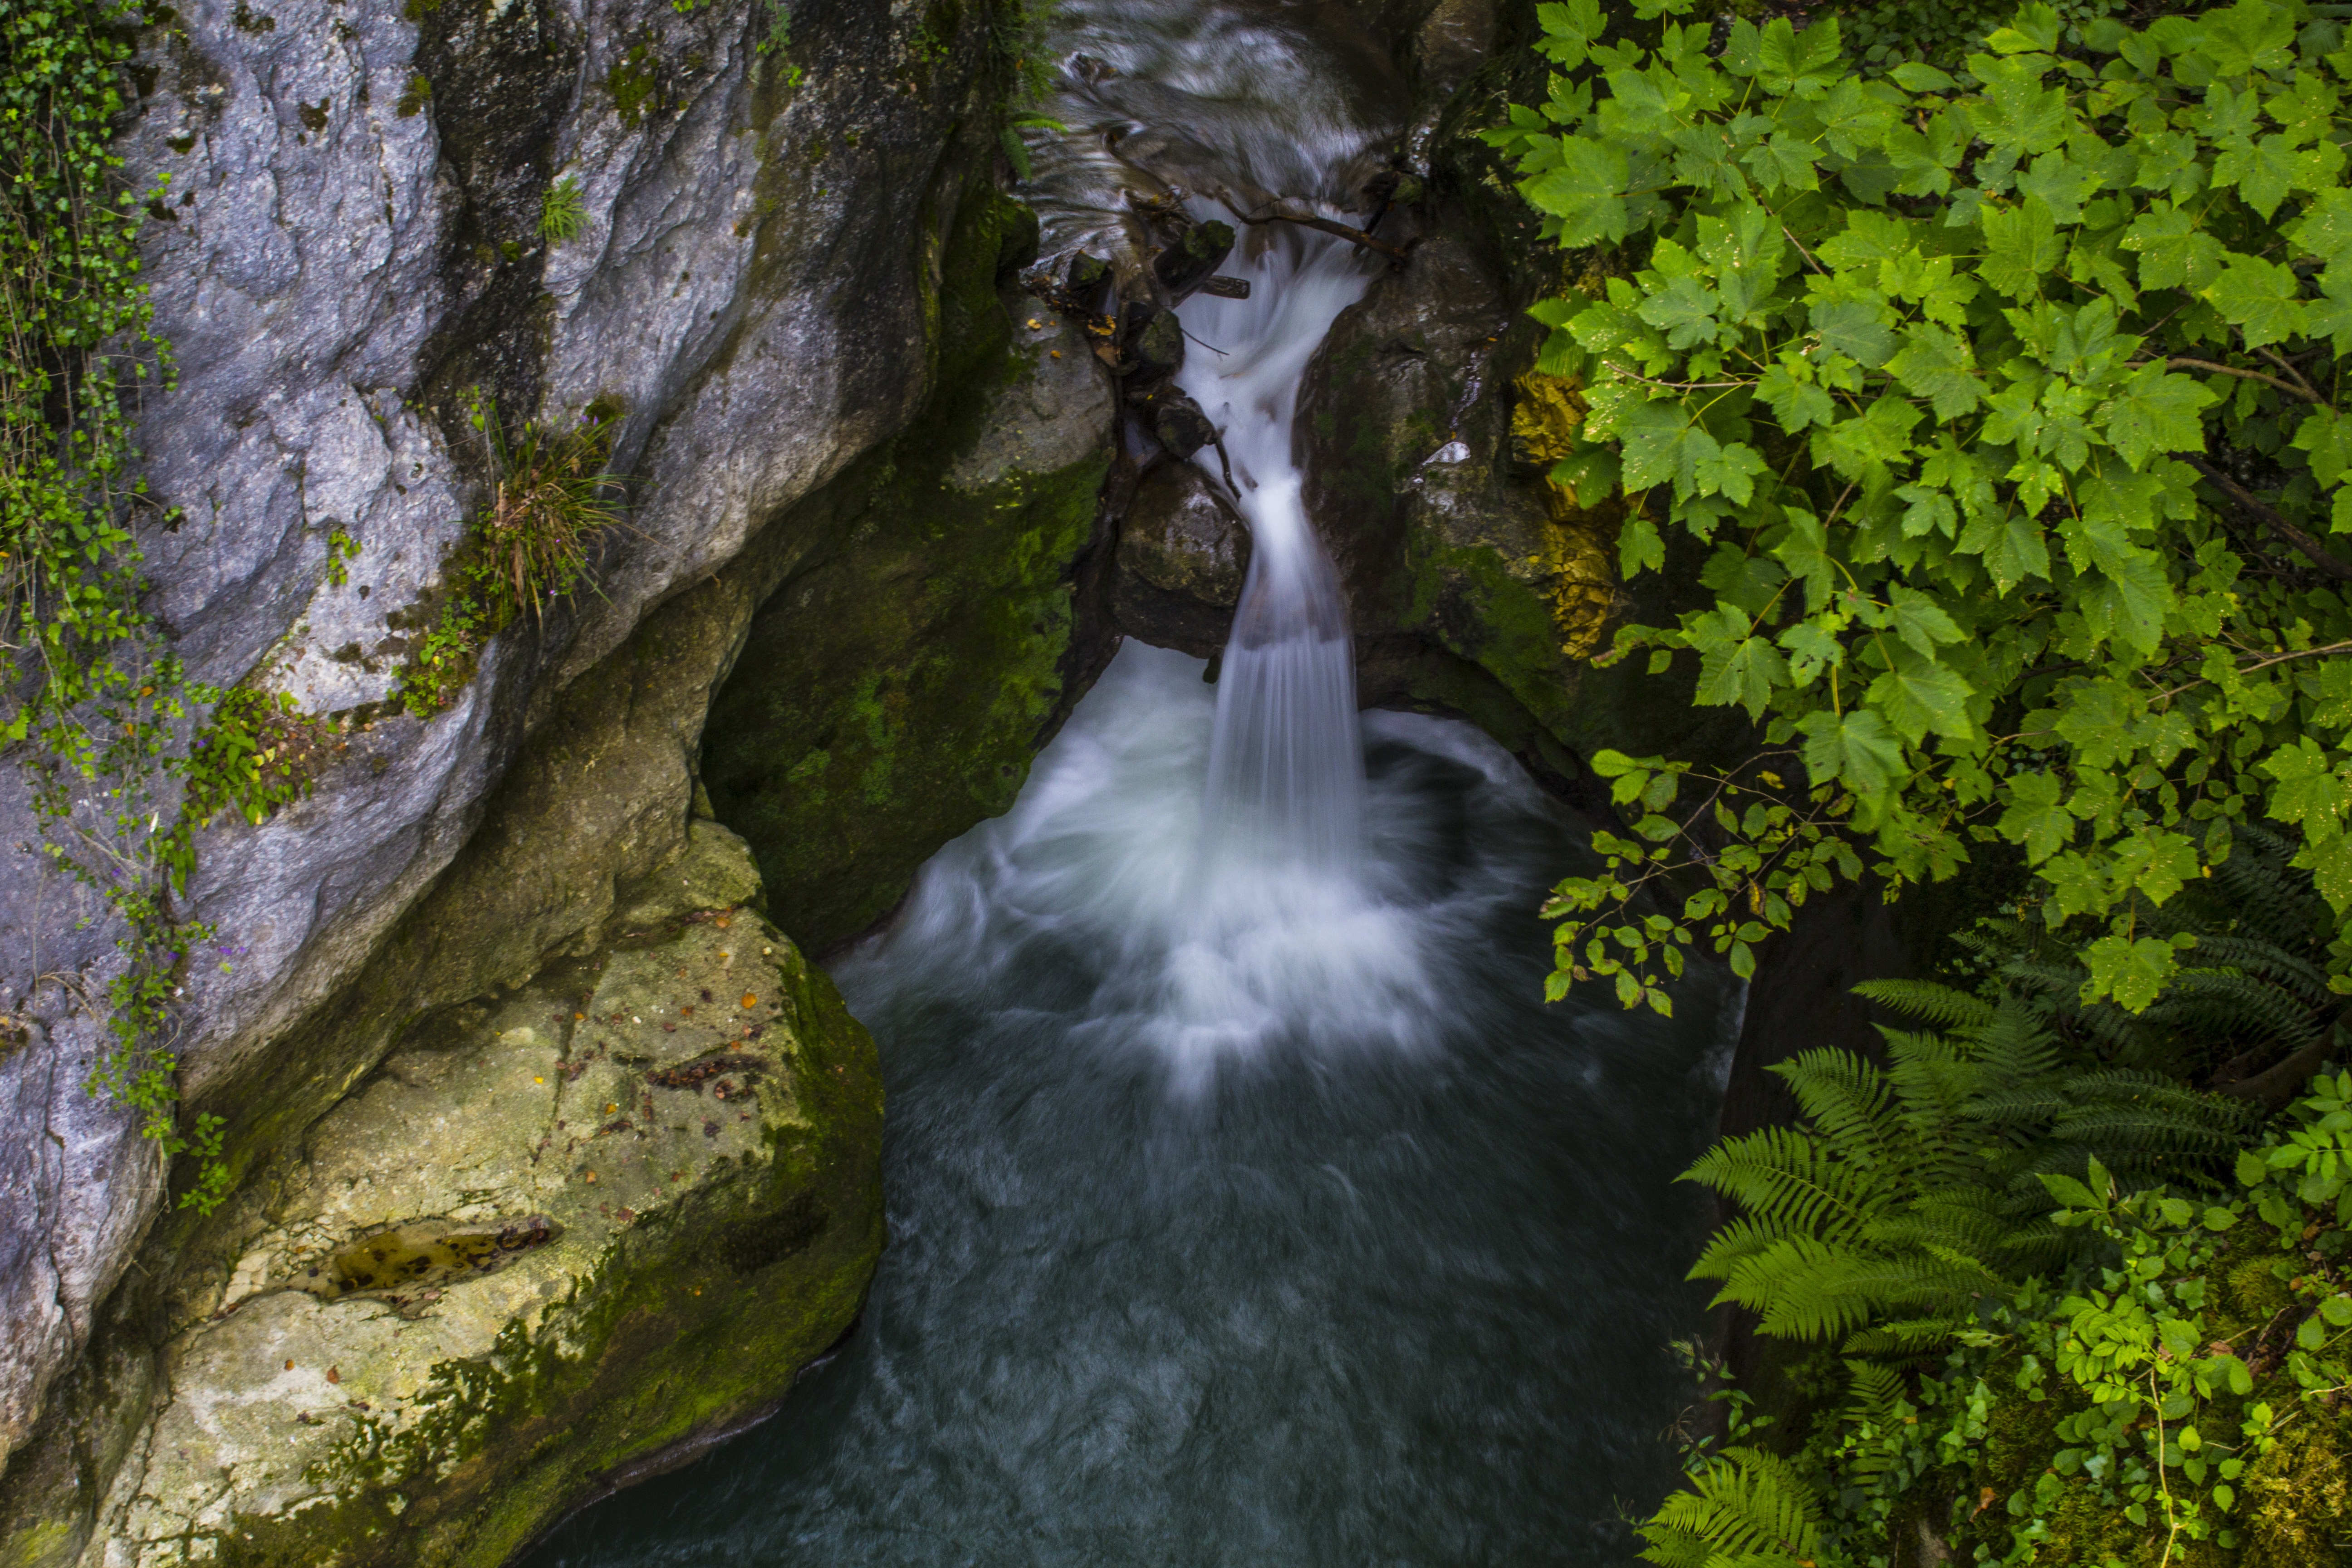
tree, water, nature, forest, rock, waterfall, stream, green, jungle, autumn, long exposure, body of water, rainforest, ravine, switzerland, wasserfall, torrent, woodland, water feature, watercourse